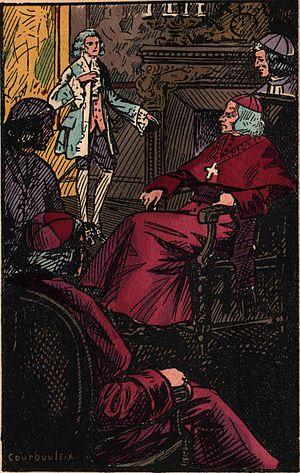
Frontispice par Léon Courbouleix du livre Sarrasine d'Honoré de Balzac, Paris Ve, Maurice Glomeau éditeur, 1922
La Comédie humaine est le titre sous lequel Honoré de Balzac a regroupé un ensemble de plus de quatre-vingt-dix ouvrages — romans, nouvelles, contes et essais — de genres réaliste, romantique, fantastique ou philosophique, et dont l’écriture s’échelonne de 1829 à 1850.